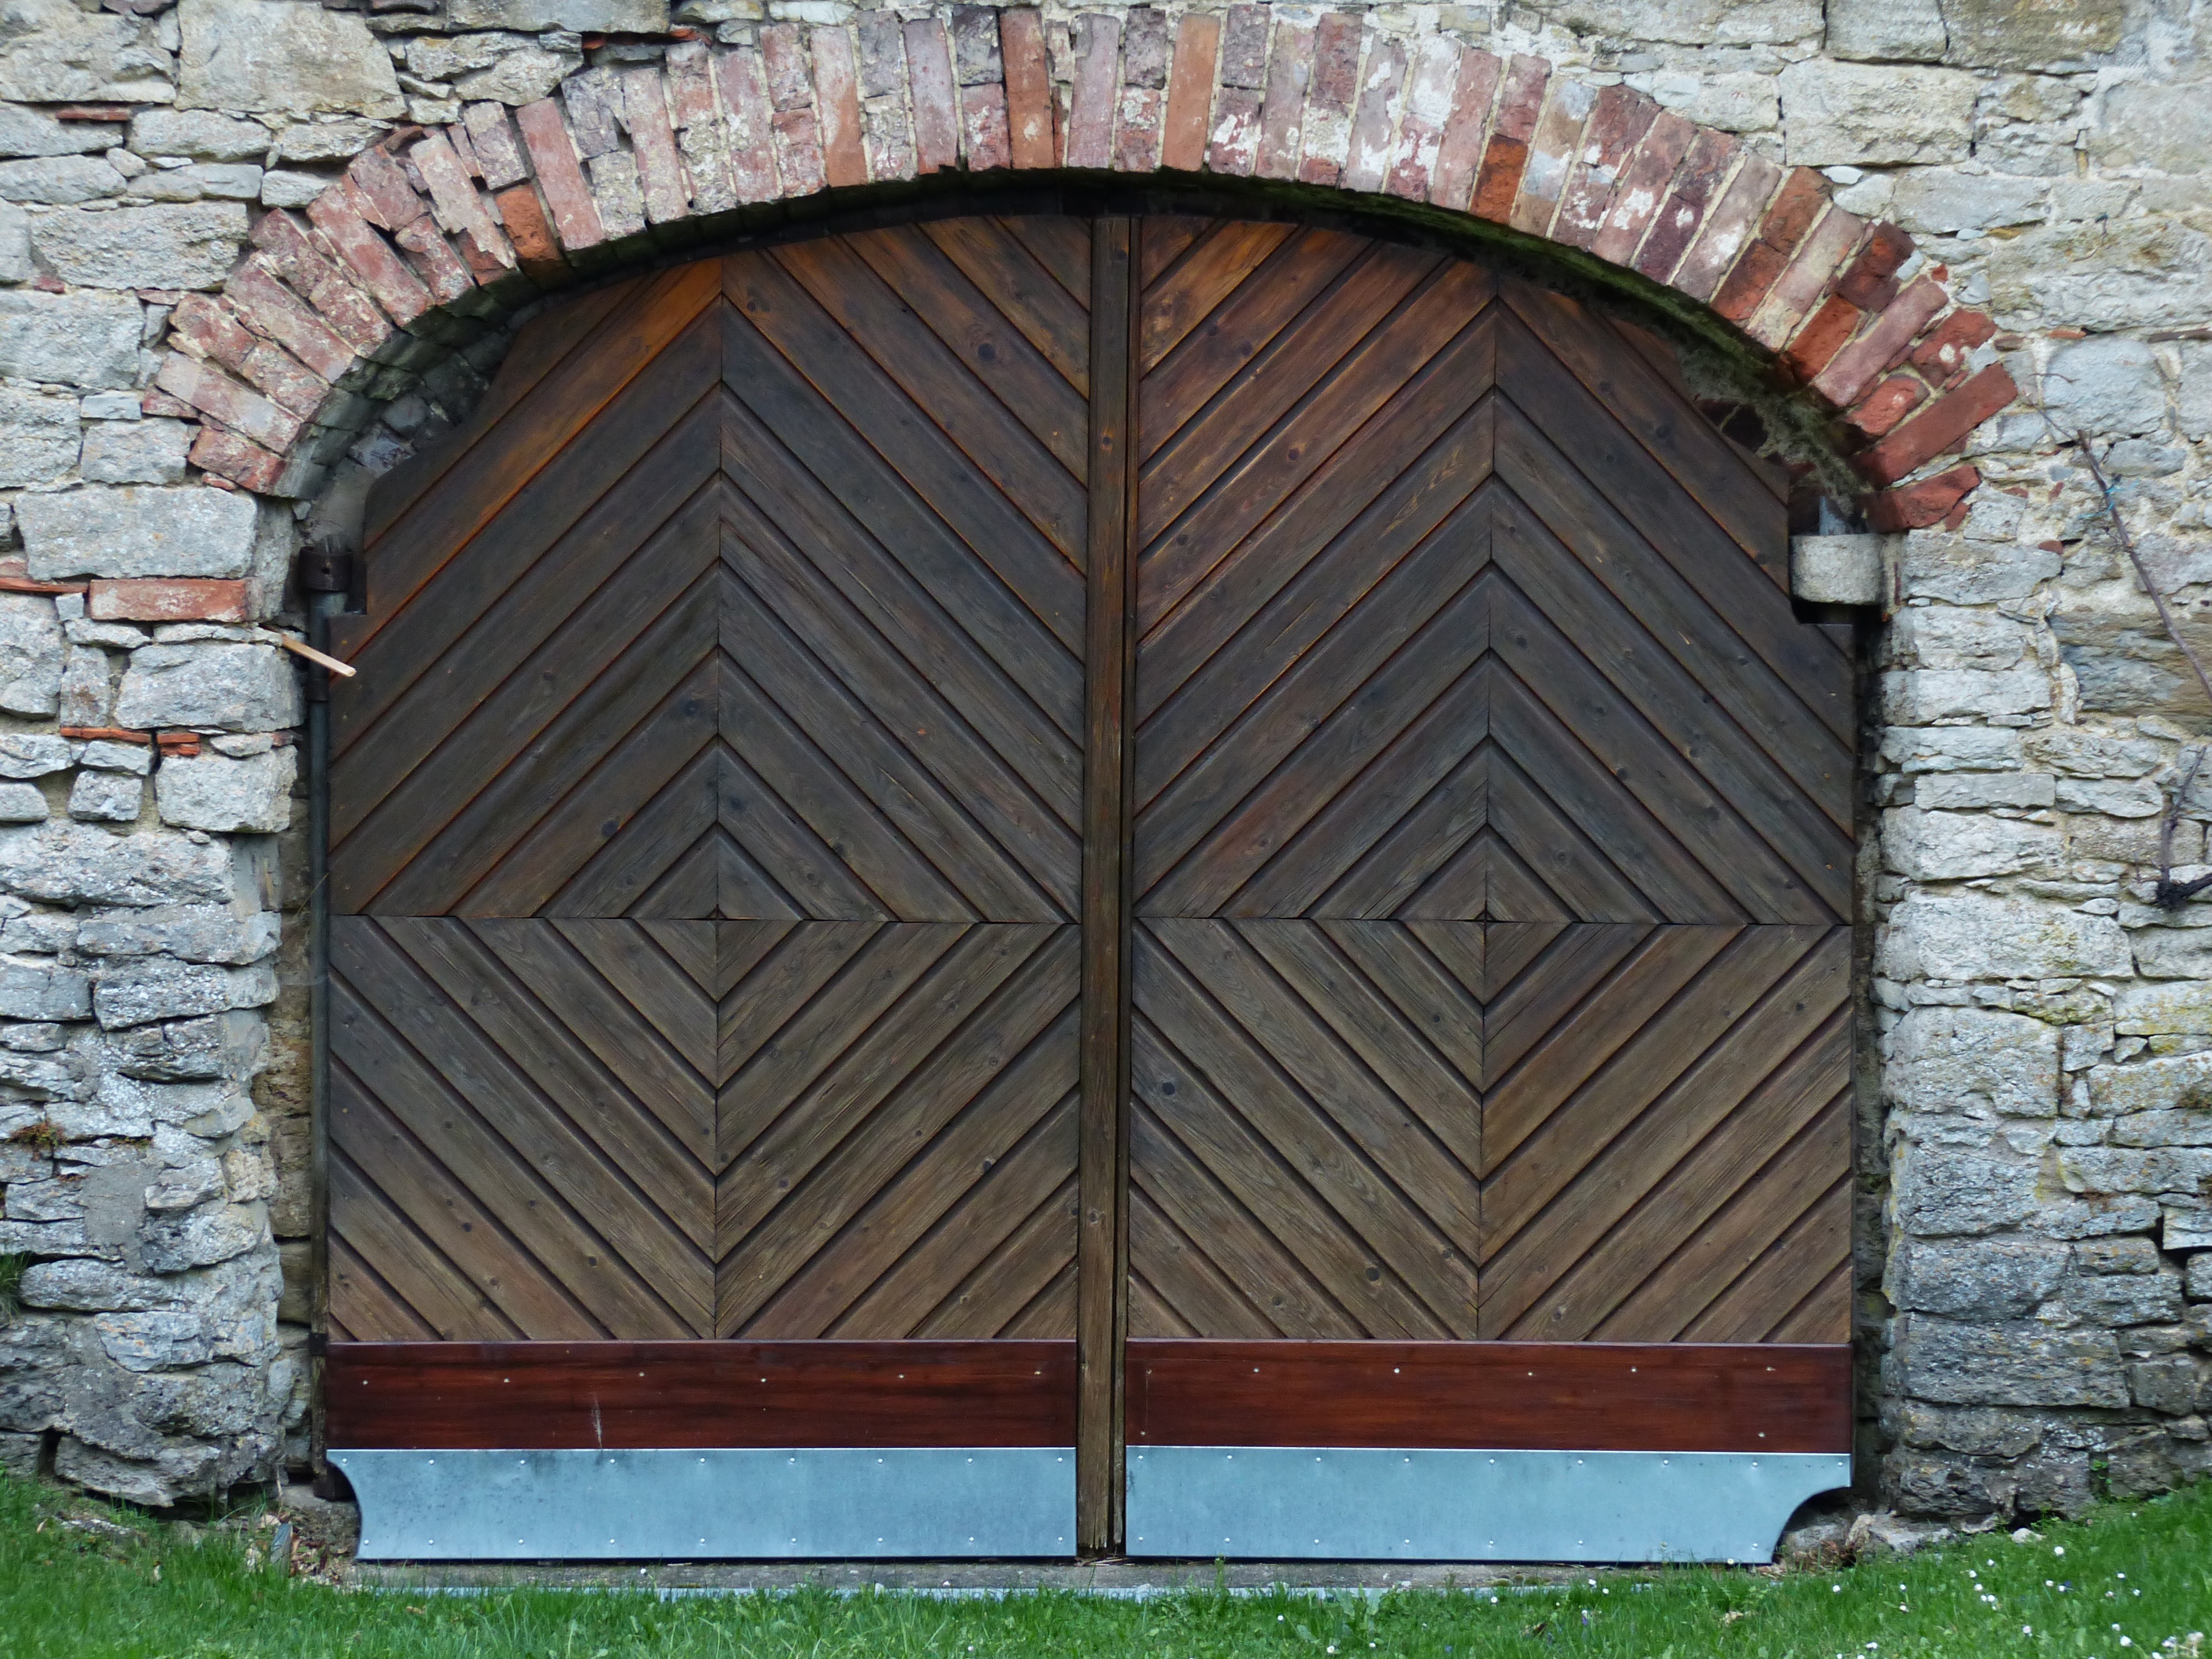
architecture, wood, window, barn, shed, arch, facade, chapel, gate, brick, door, goal, brickwork, gateway, man made object, outdoor structure